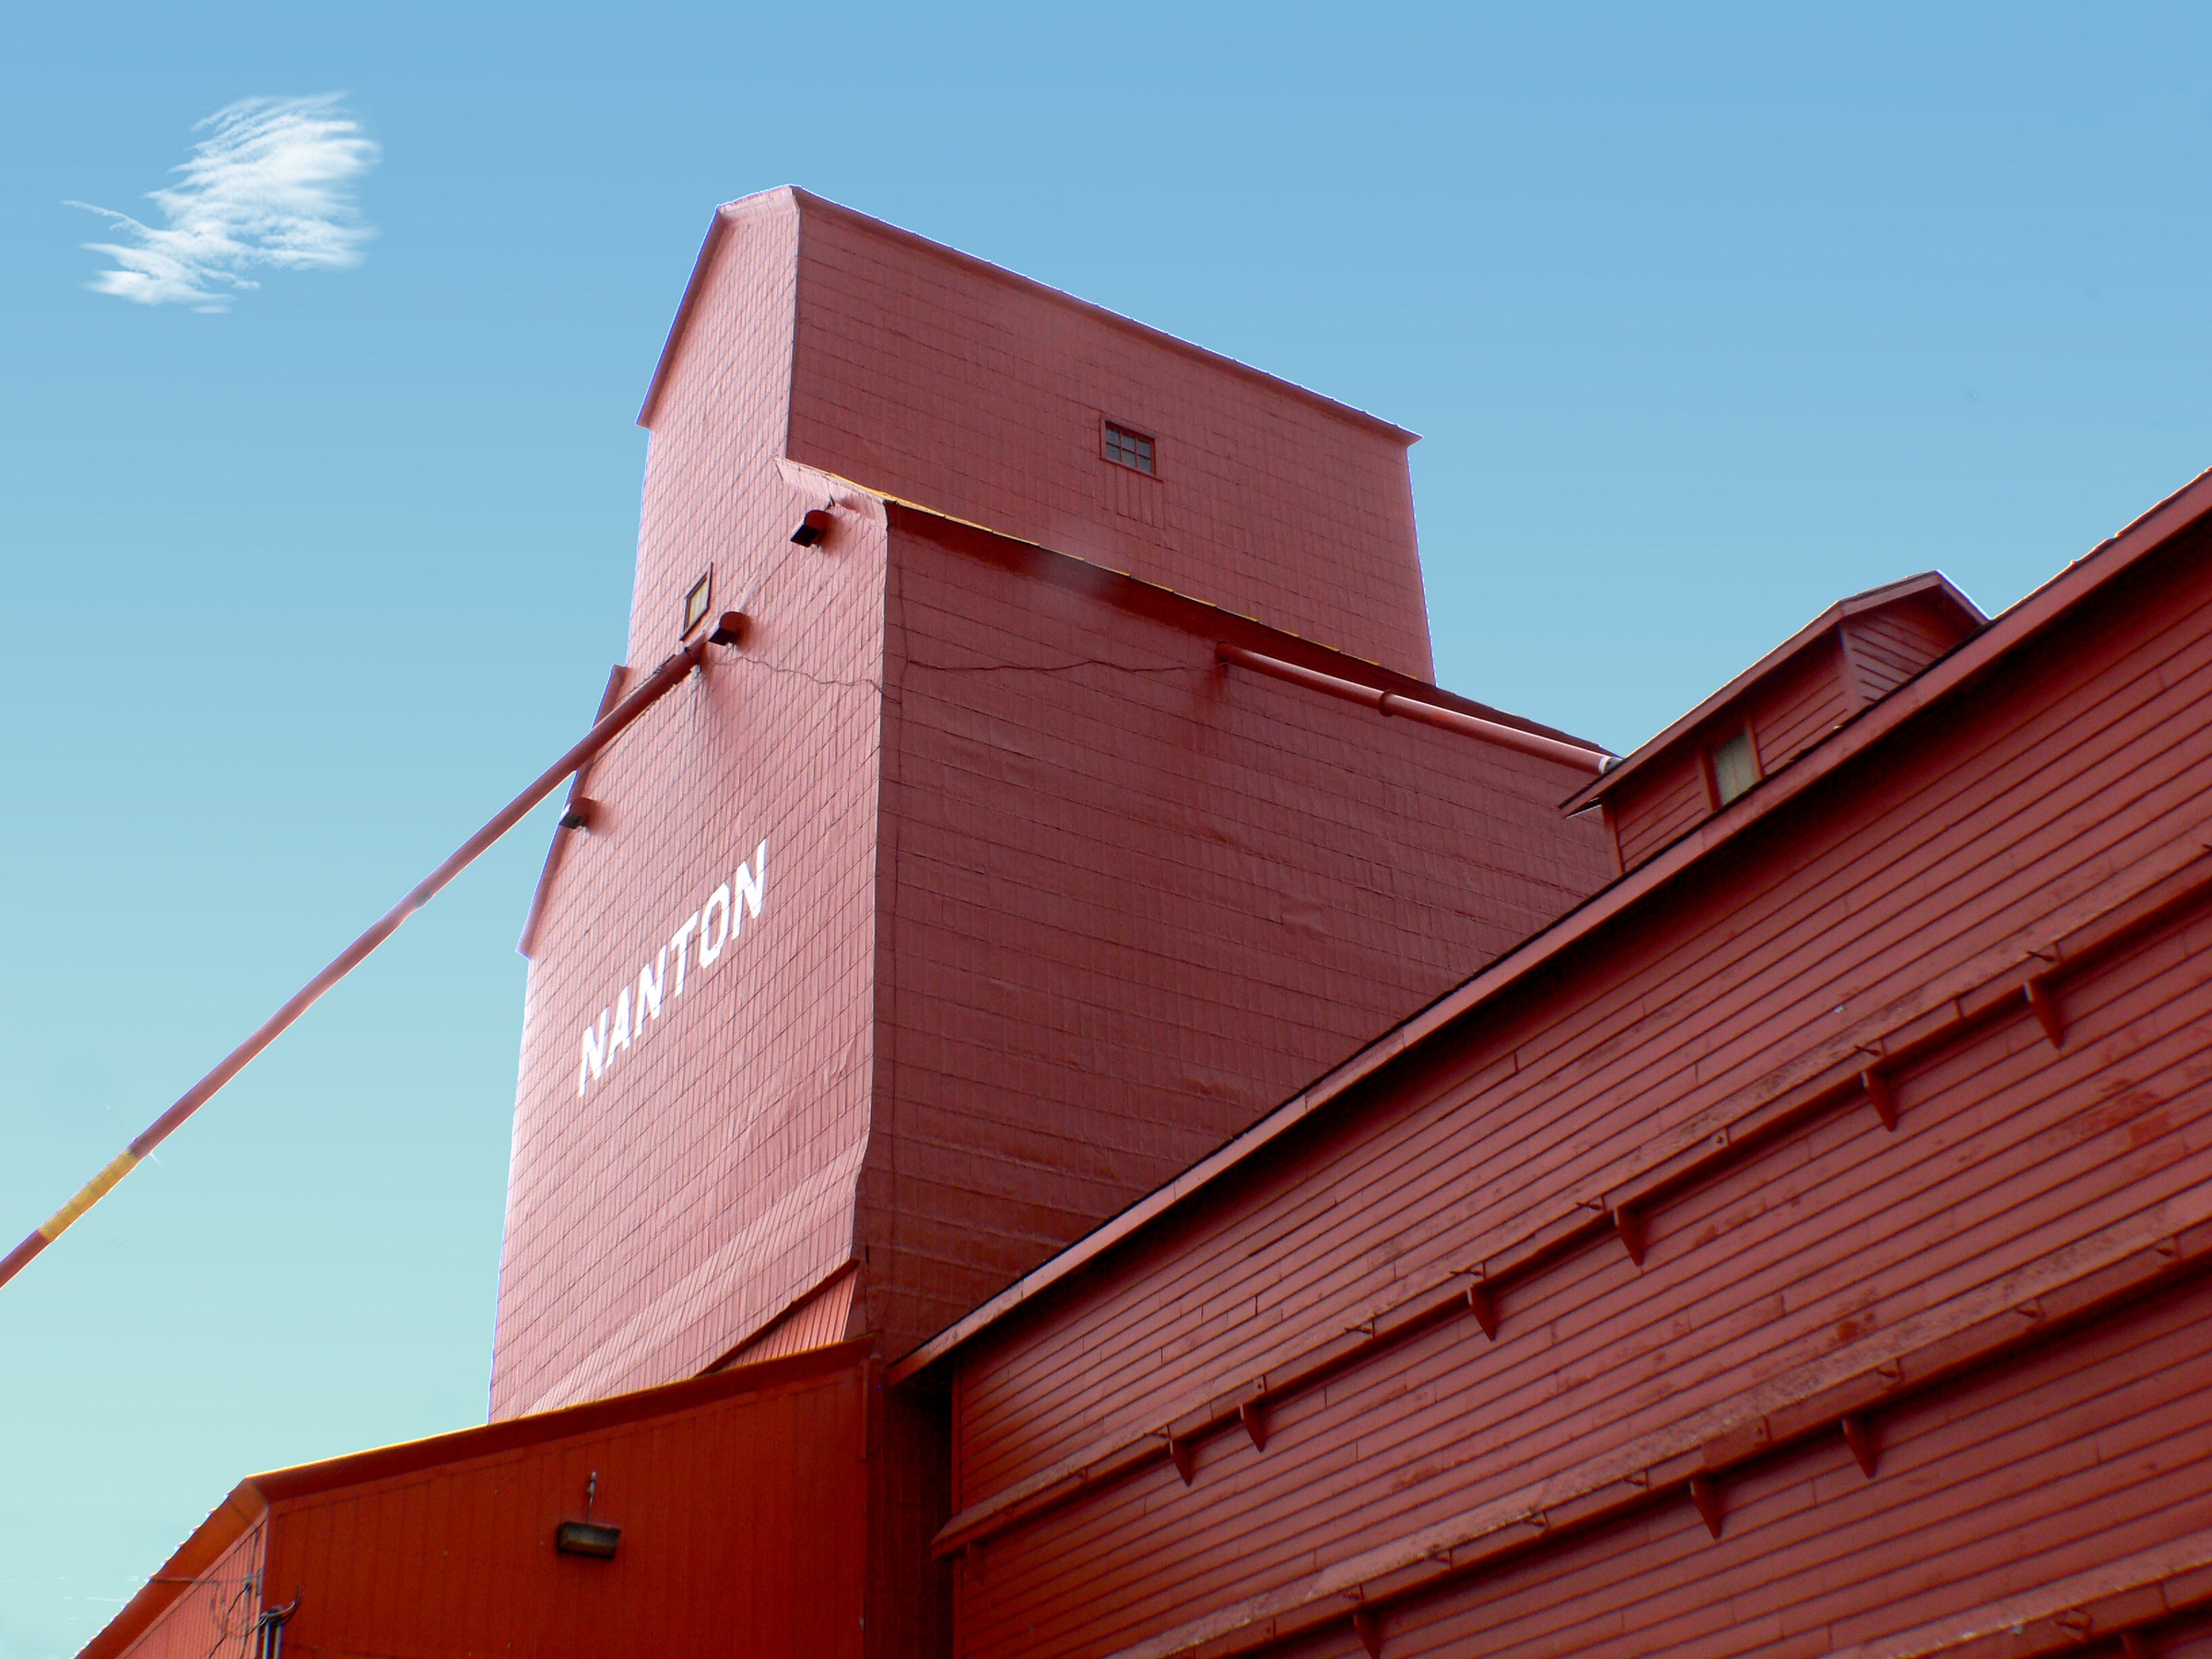
wood, house, roof, wall, red, color, facade, brick, canada, silos, lumixfz30, bridgecamera, alberta, sages, grainelevators, nantonalberta, oldfarmbuildings, siding, outdoor structure